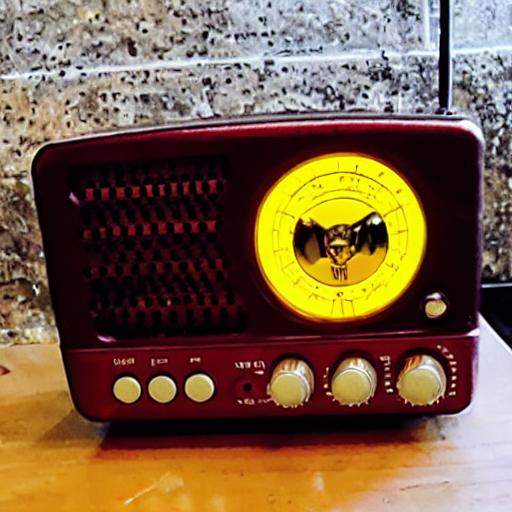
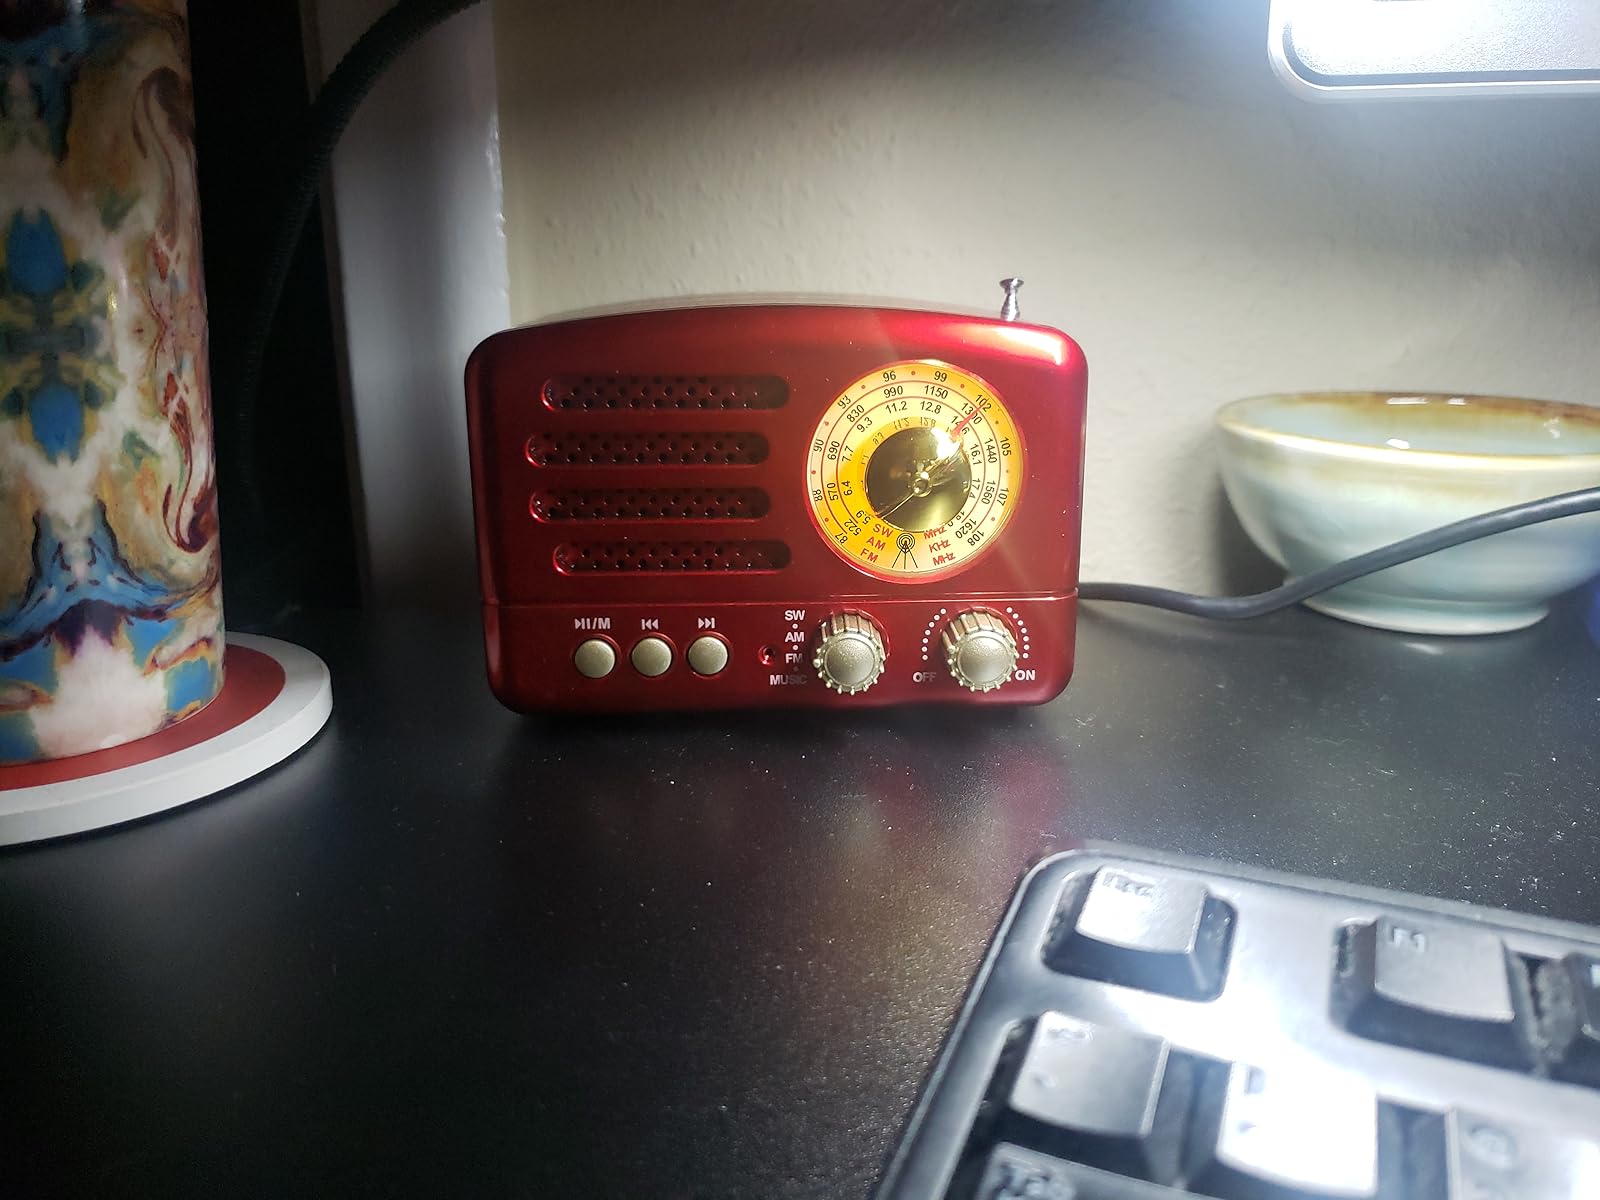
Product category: radio
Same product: no